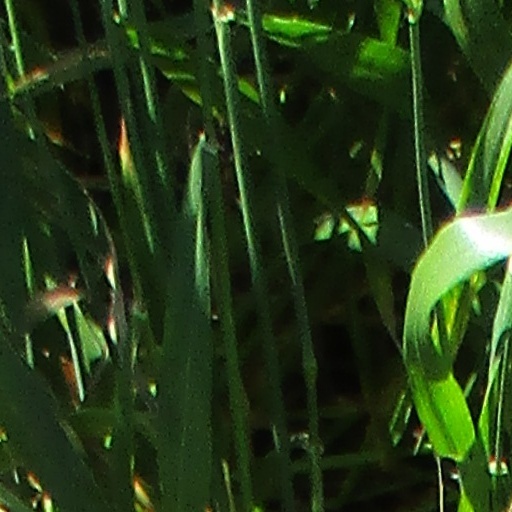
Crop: wheat